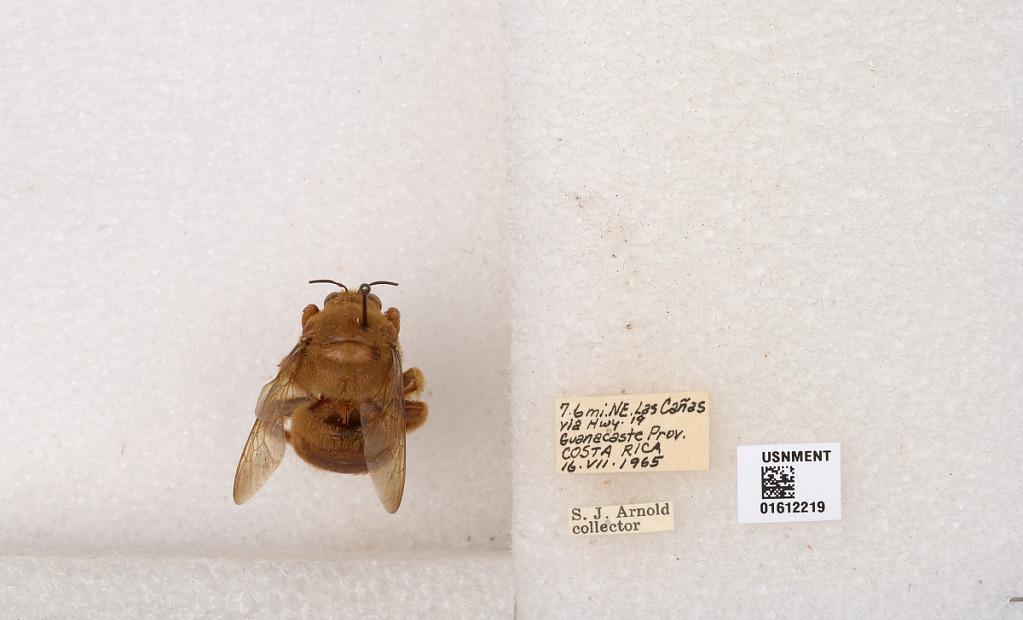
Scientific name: Xylocopa
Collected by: J. Araujo
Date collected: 1965-7-16
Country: Costa Rica
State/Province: Guanacaste
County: Carrillo
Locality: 7.6 mi. NE. Las Canas via Hwy. 19